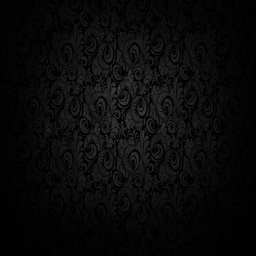
operating system software on play × 656